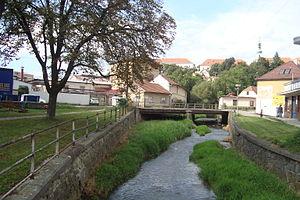
La Bobrava est une rivière de la Tchéquie d'une longueur de 35 km qui coule dans la région de la Moravie-du-Sud. Elle est un affluent de la Svratka dans le bassin du Danube.